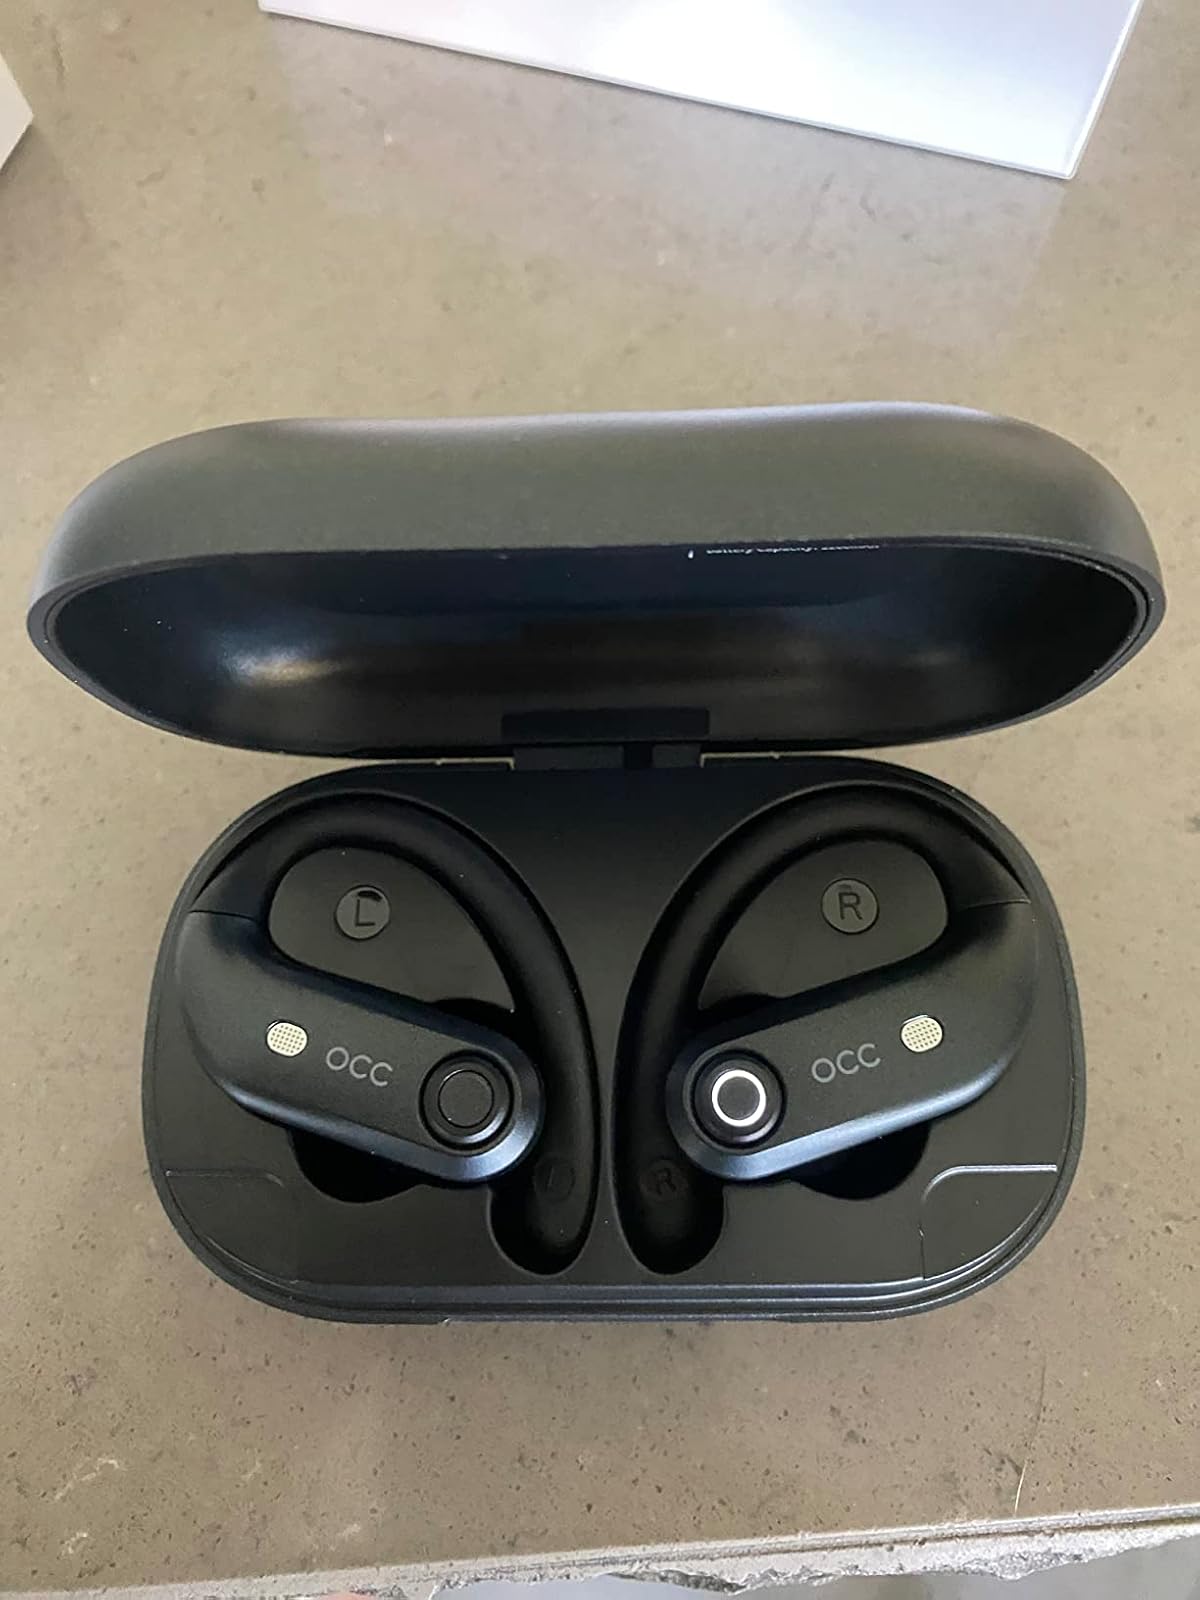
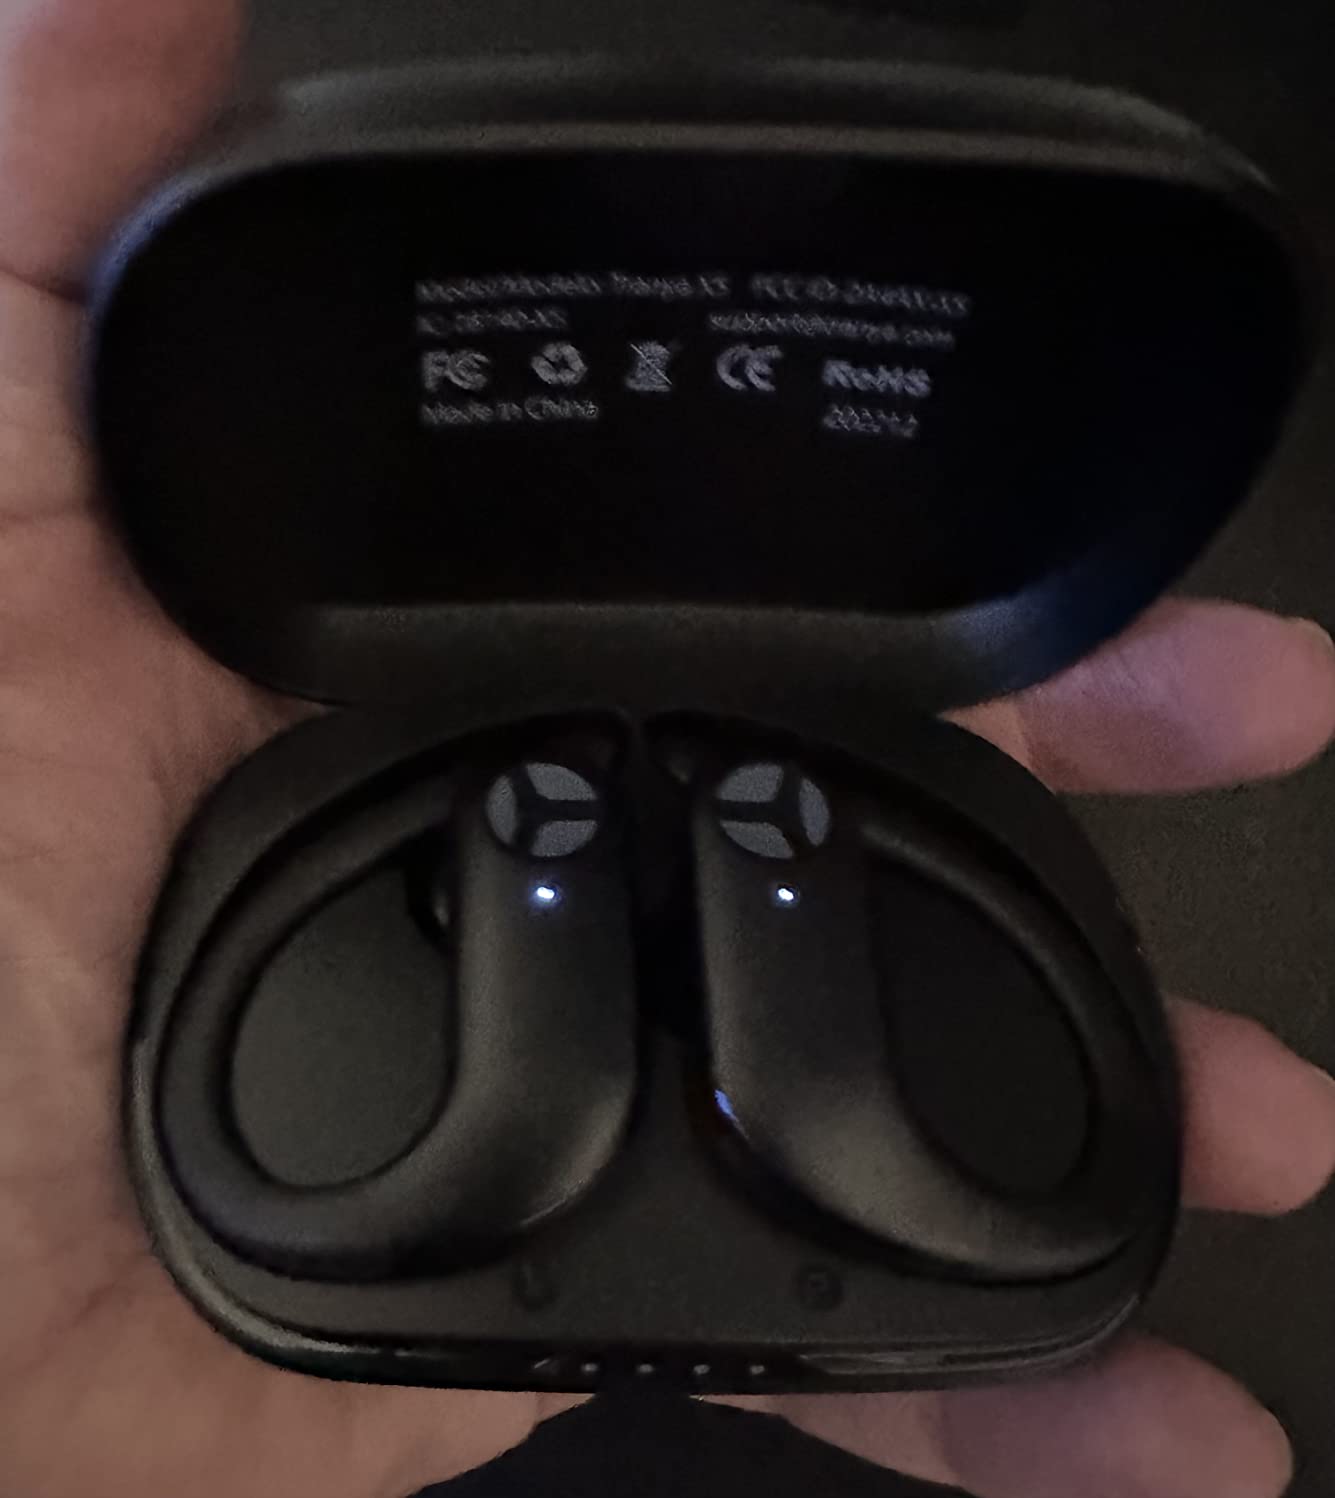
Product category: earbuds
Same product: no